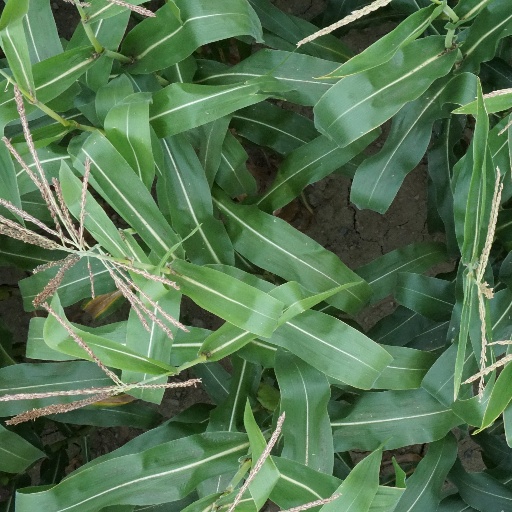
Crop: maize; corn